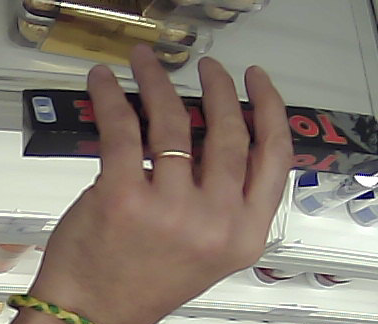
Product: toblerone_black